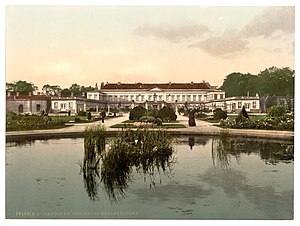
Herrenhausen-Stöcken / Herrenhausen / Slottet Herrenhausen
Schloss zu Herrenhausen, omkring 1895
Herrenhausen-Stöcken er det 12. bydistrikt i den tyske by Hannover. Distriktet havde 35.920 indbyggere i 2014, og det består af kvartererne Herrenhausen, Burg, Ledeburg, Leinhausen, Marienwerder, Nordhafen og Stöcken.